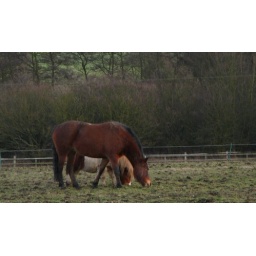
A shetland pony and a larger horse graze in harmony (i wonder if thats neeigh-harmony for horses!)